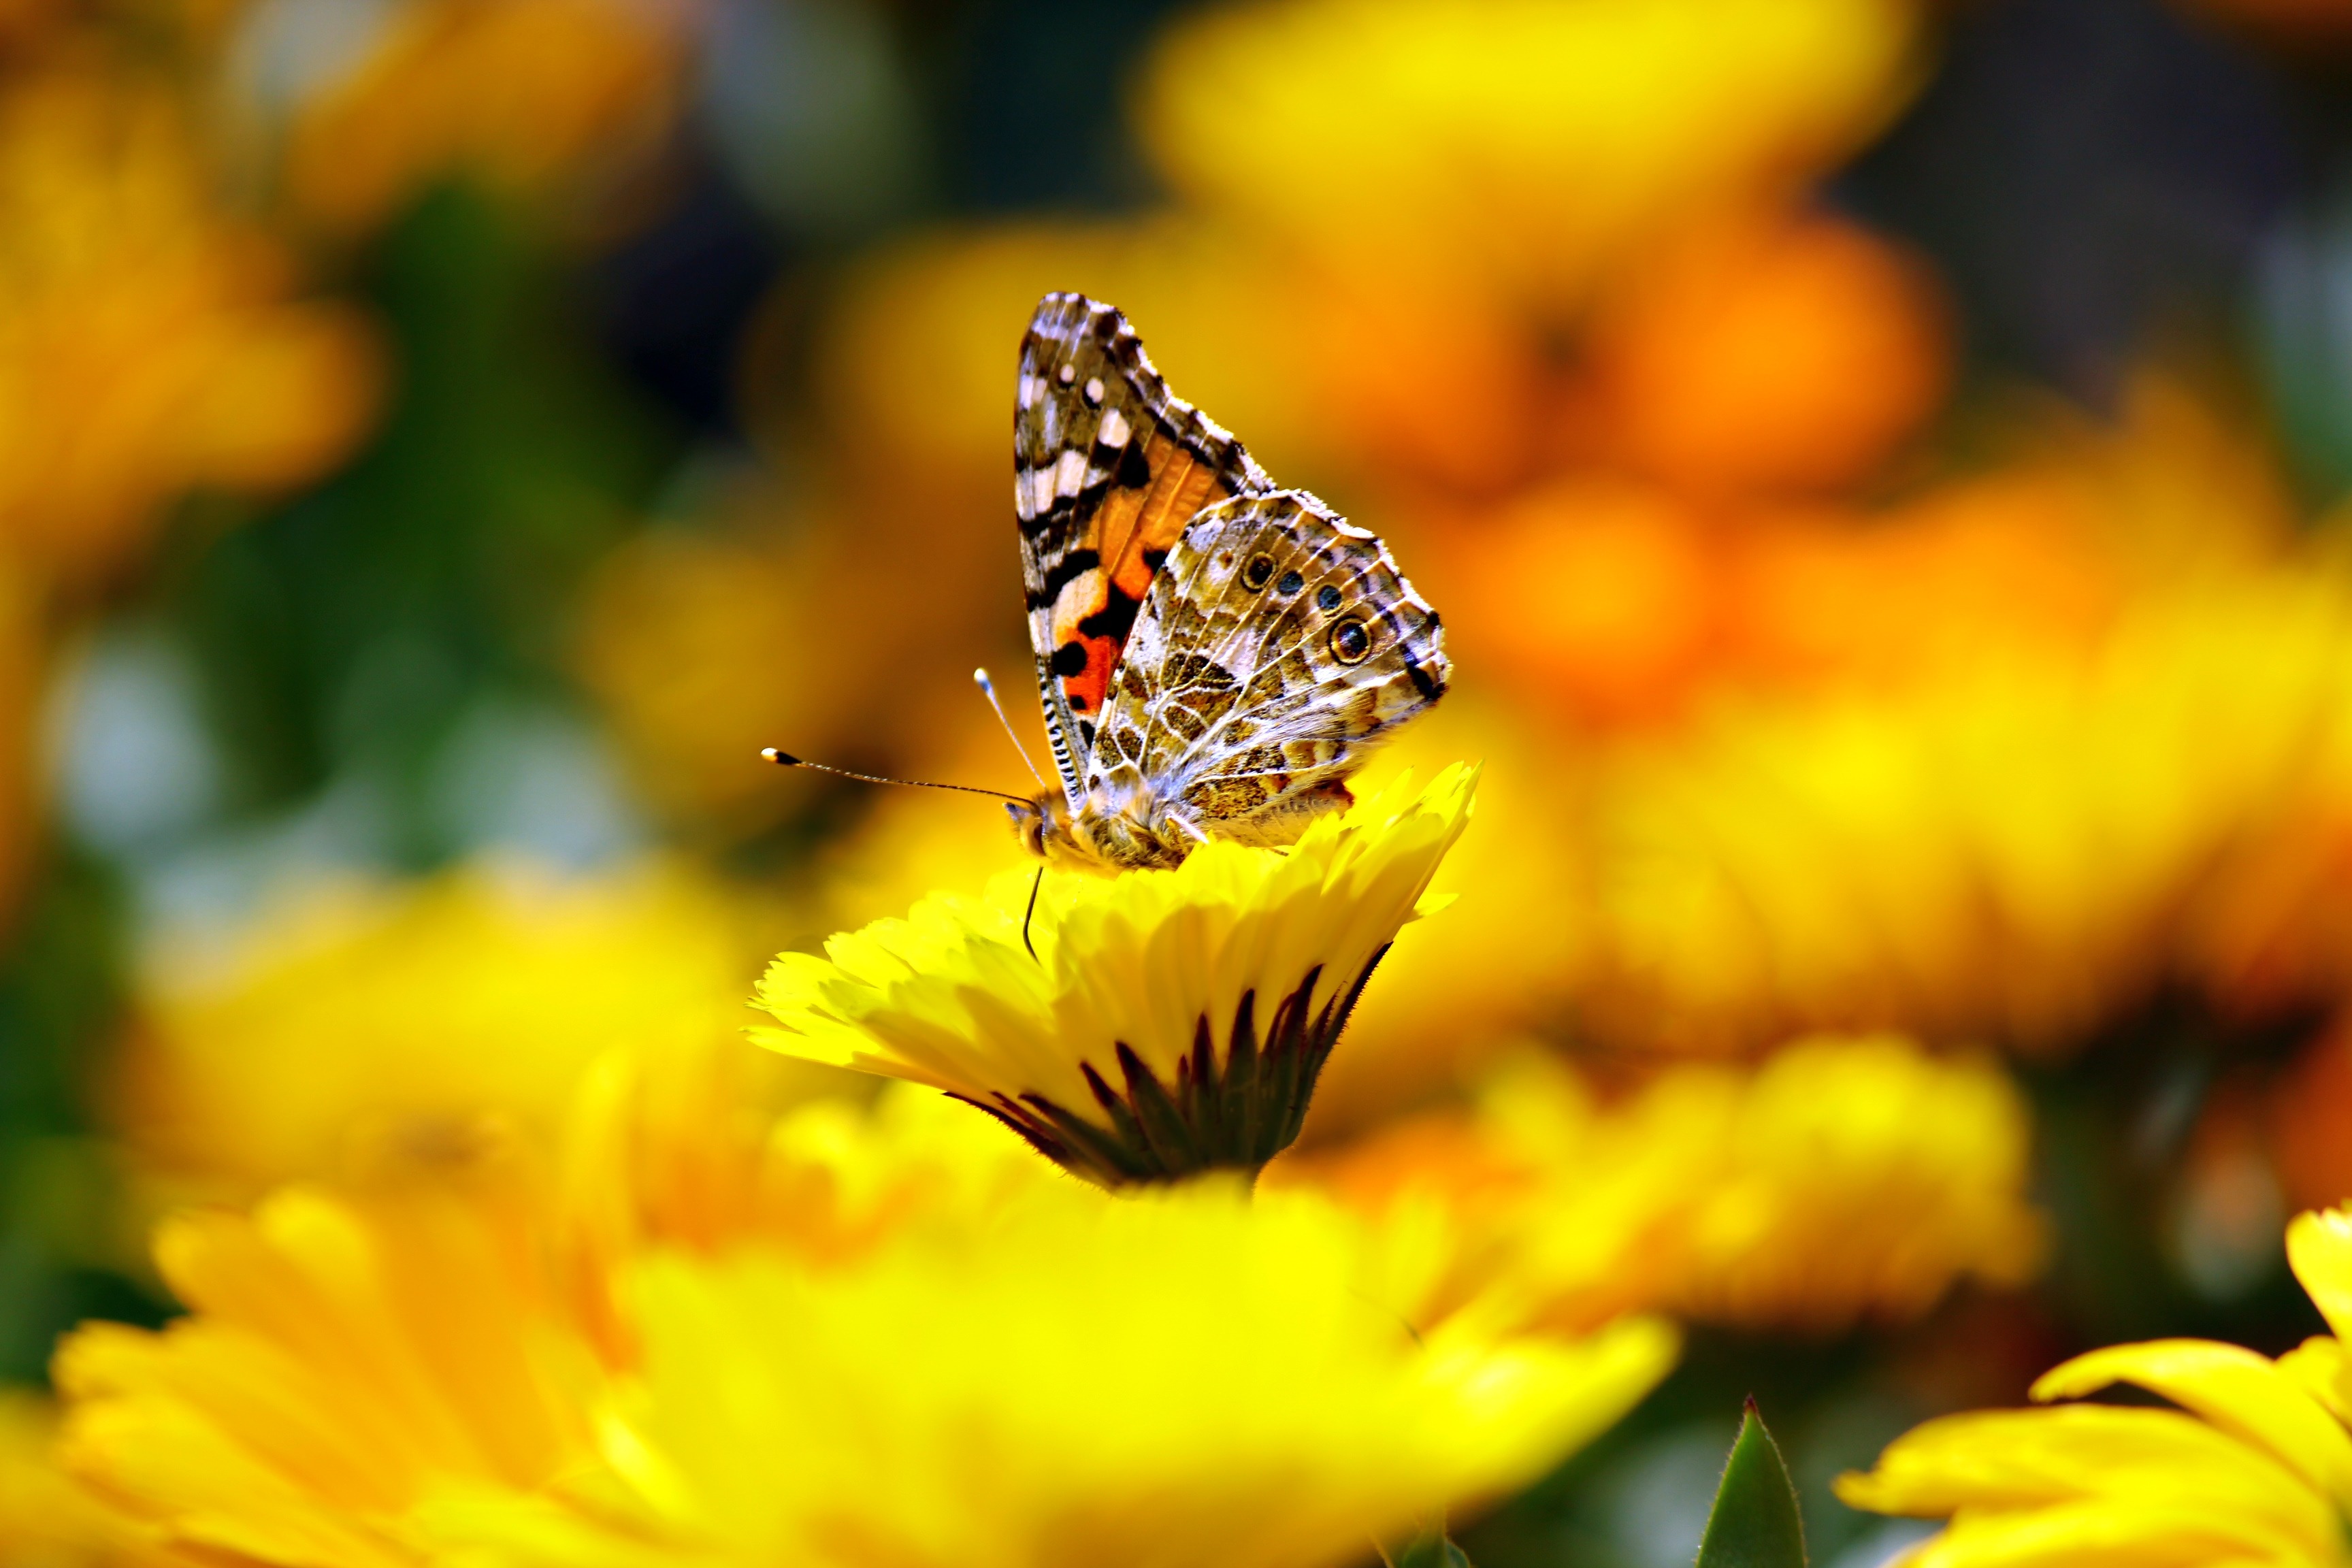
nature, plant, photography, leaf, flower, petal, pollen, pollination, insect, macro, botany, butterfly, yellow, flora, fauna, invertebrate, flowers, close up, nectar, macro photography, pollinator, moths and butterflies